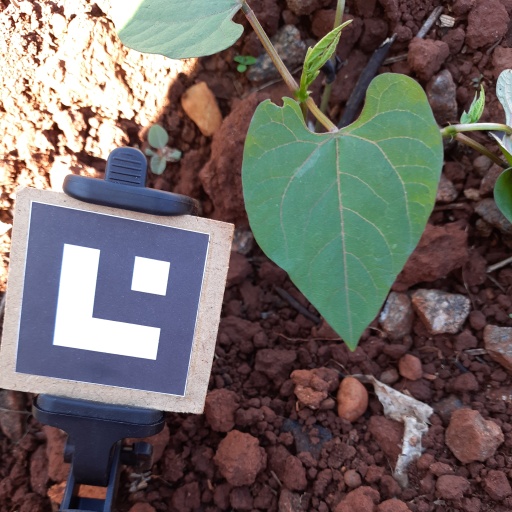
Observations: flat surface, eating holes in the edge, under shade